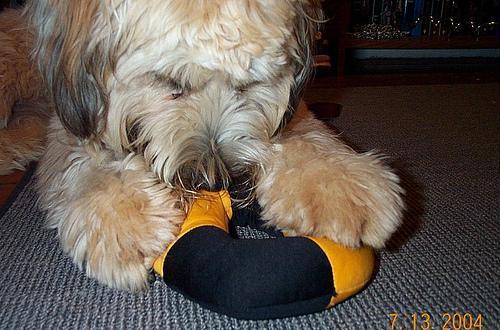
soft-coated_wheaten_terrier